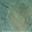
Label: ray